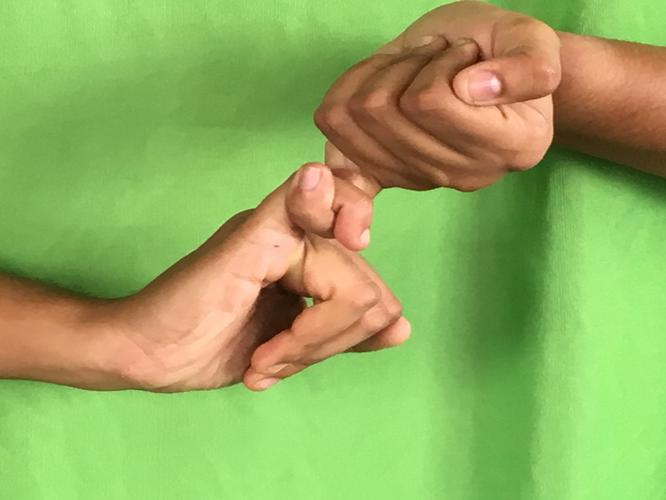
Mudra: Kilaka
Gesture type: double_hand